U.S. Route 22 in Pennsylvania

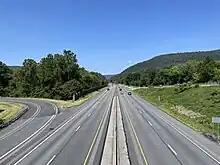
US 22/US 322 westbound at the PA 443 interchange in Middle Paxton Township

US 22/US 322 enters Juniata County and continues through the water gap, coming to an eastbound access point to a fishing and boating area along the Juniata River. Farther east, the freeway curves to the southeast and exits the Lewistown Narrows, heading further from the river and coming to a diamond interchange with Arch Rock Road. The two routes head northeast and then southeast, crossing Lost Creek before turning south and reaching a diamond interchange with PA 35 east of the borough of Mifflintown. US 22/US 322 comes to a partial cloverleaf interchange with the northern terminus of PA 75 northeast of the borough of Port Royal. The freeway continues southeast, turning to the east-northeast. Farther east, the two routes come to a partial cloverleaf interchange with PA 333 on the northern border of the borough of Thompsontown. Past Thompsontown, US 22/US 322 has a westbound exit and eastbound entrance with Pfoutz Valley Road. After this interchange, the freeway runs closely parallel to the north bank of the Juniata River as it passes through a water gap in Tuscarora Mountain.